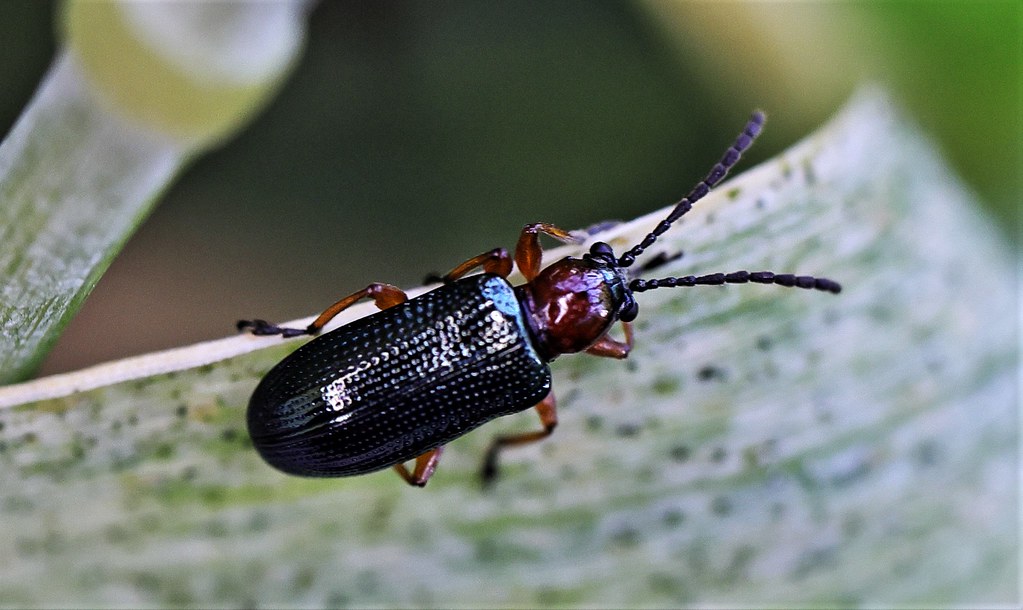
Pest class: cereal_leaf_beetle